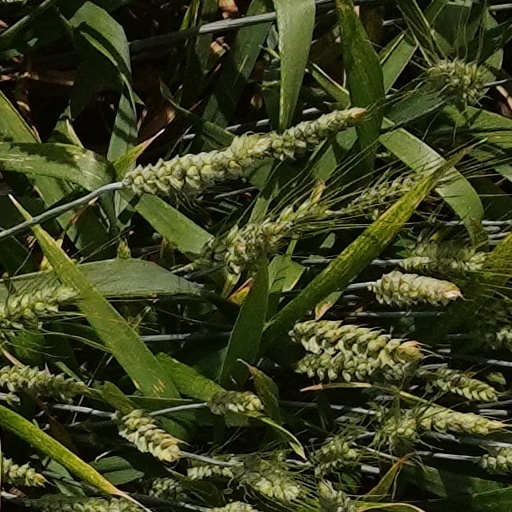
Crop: wheat